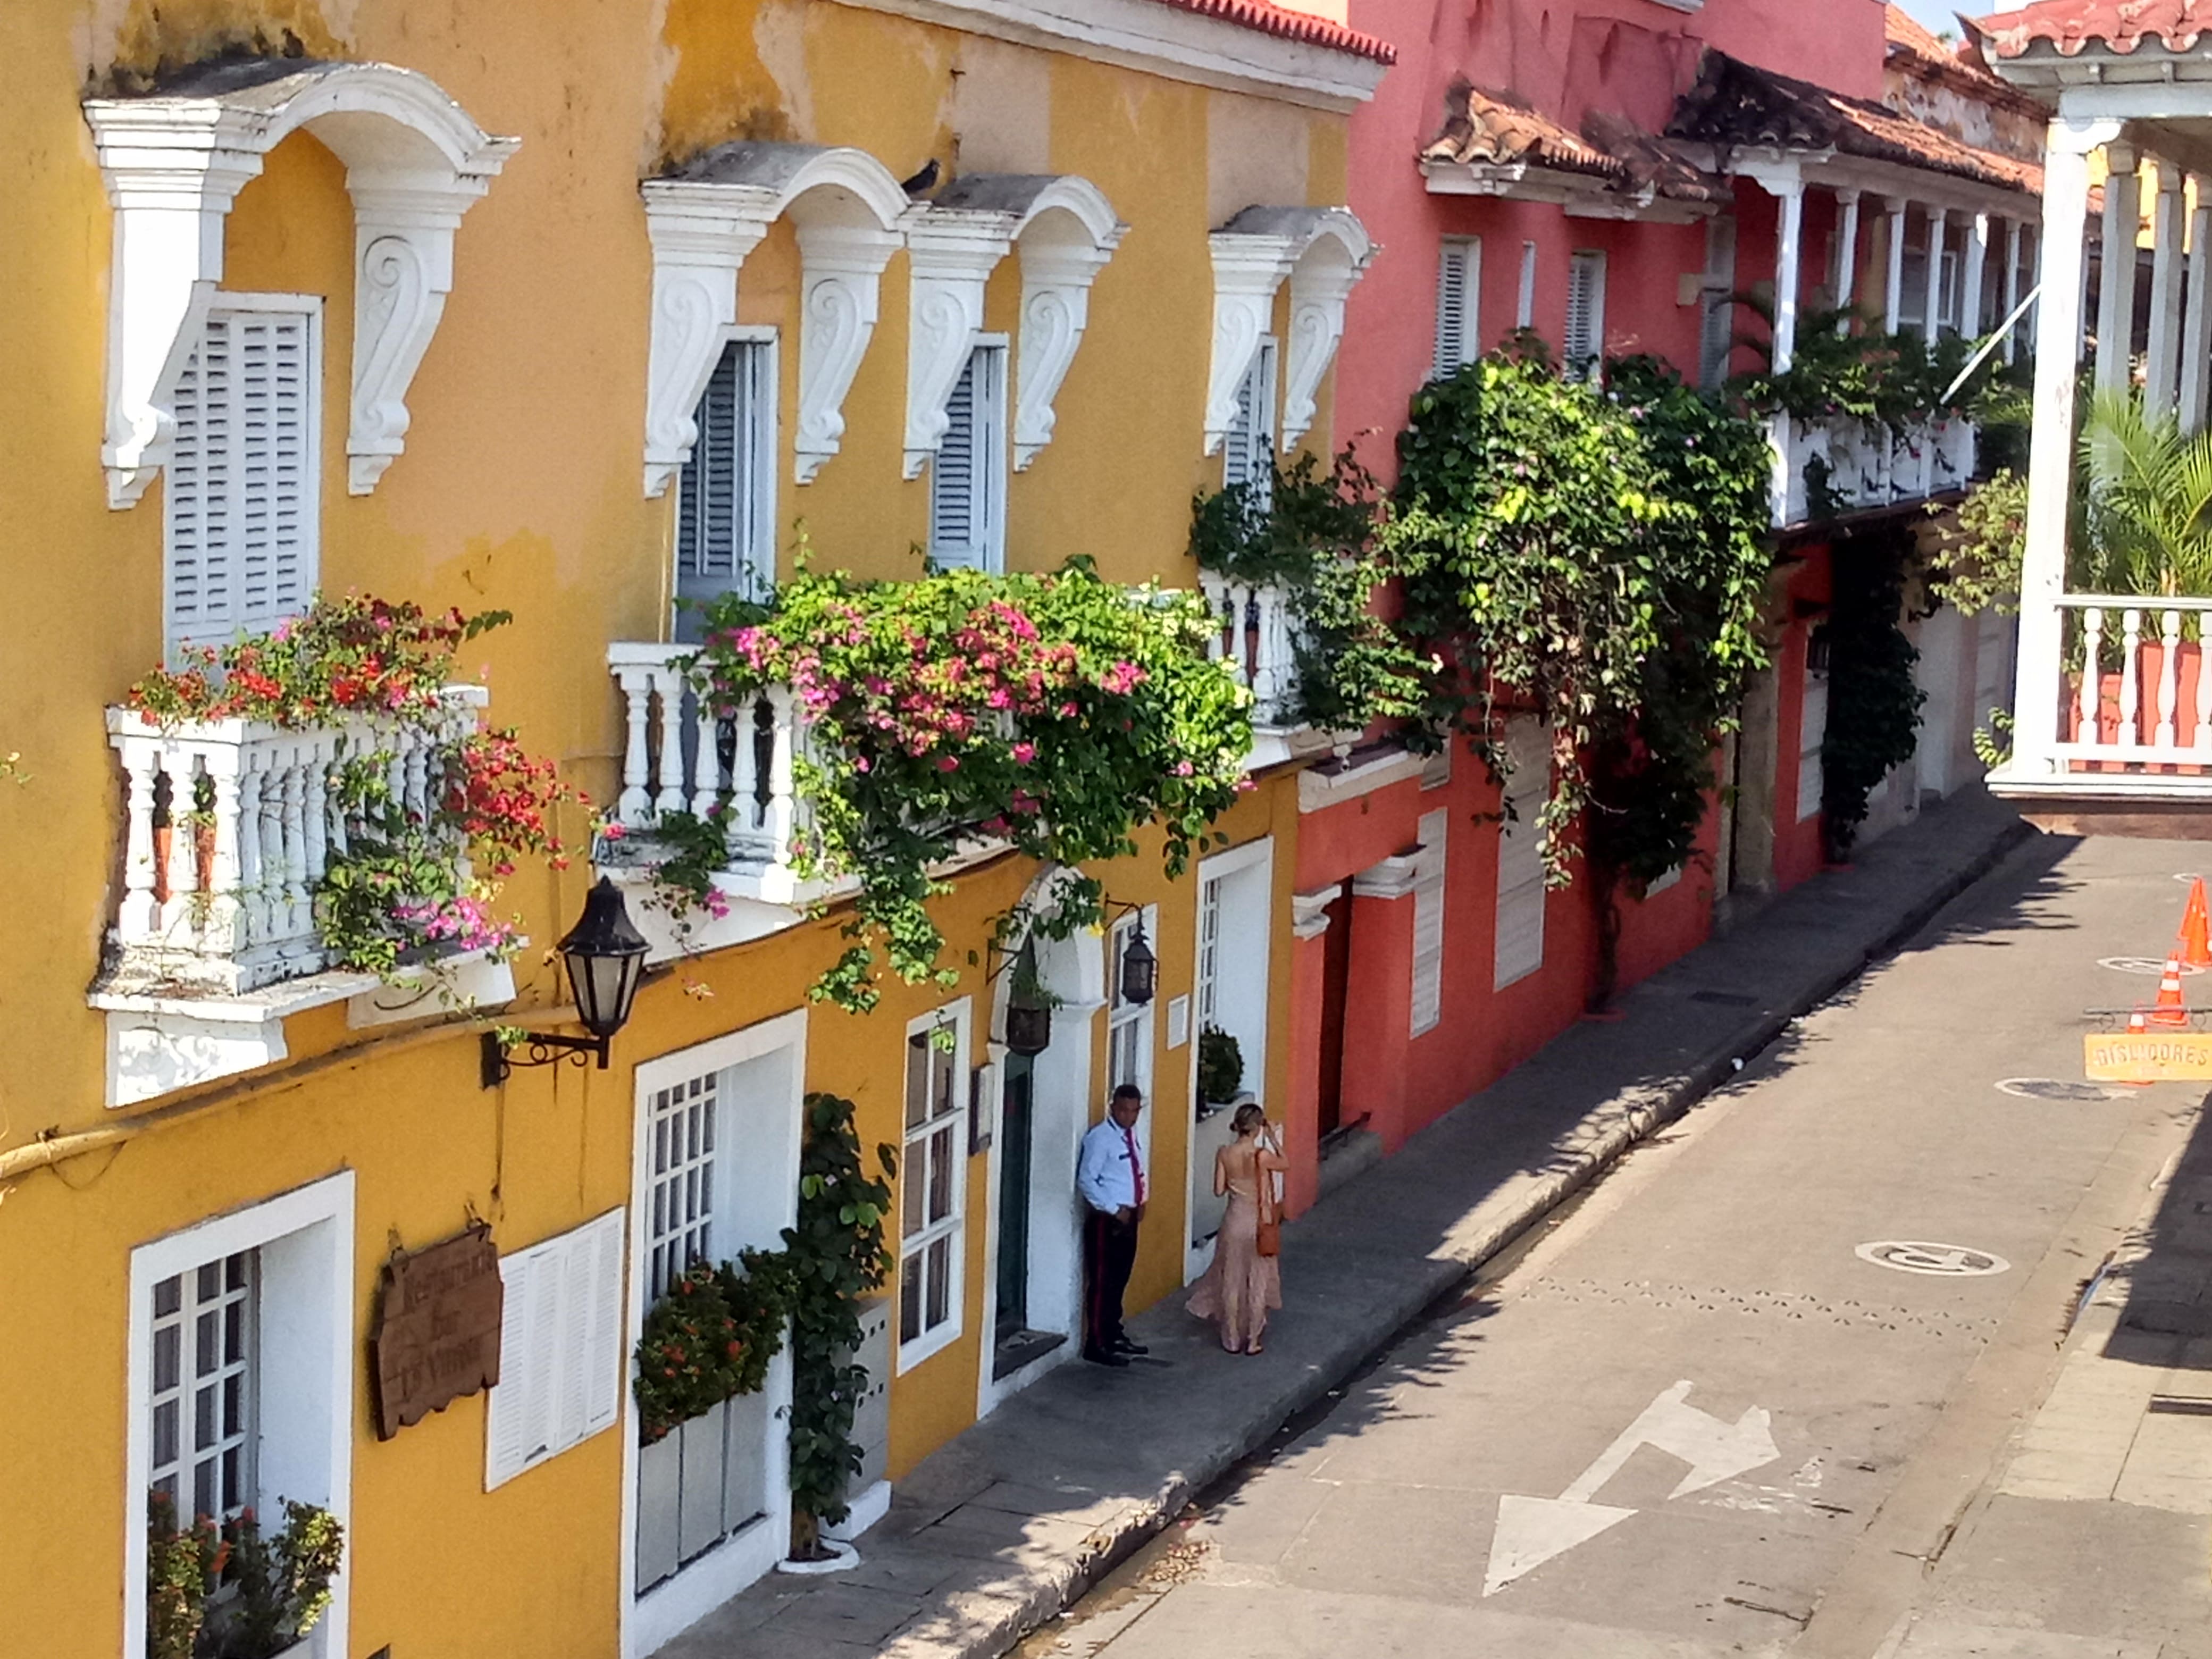
colombia, plant, daytime, property, building, window, flower, azure, flowerpot, lighting, architecture, neighbourhood, yellow, urban design, wall, line, public space, road surface, wood, residential area, real estate, facade, summer, landmark, city, houseplant, leisure, mixed use, sidewalk, door, road, apartment, flooring, street, house, tourism, spring, home, asphalt, balcony, town, floral design, magenta, floristry, art, walkway, vacation, lane, shadow, fence, alley, cobblestone, flower arranging, village, hacienda, font, landscape, pedestrian